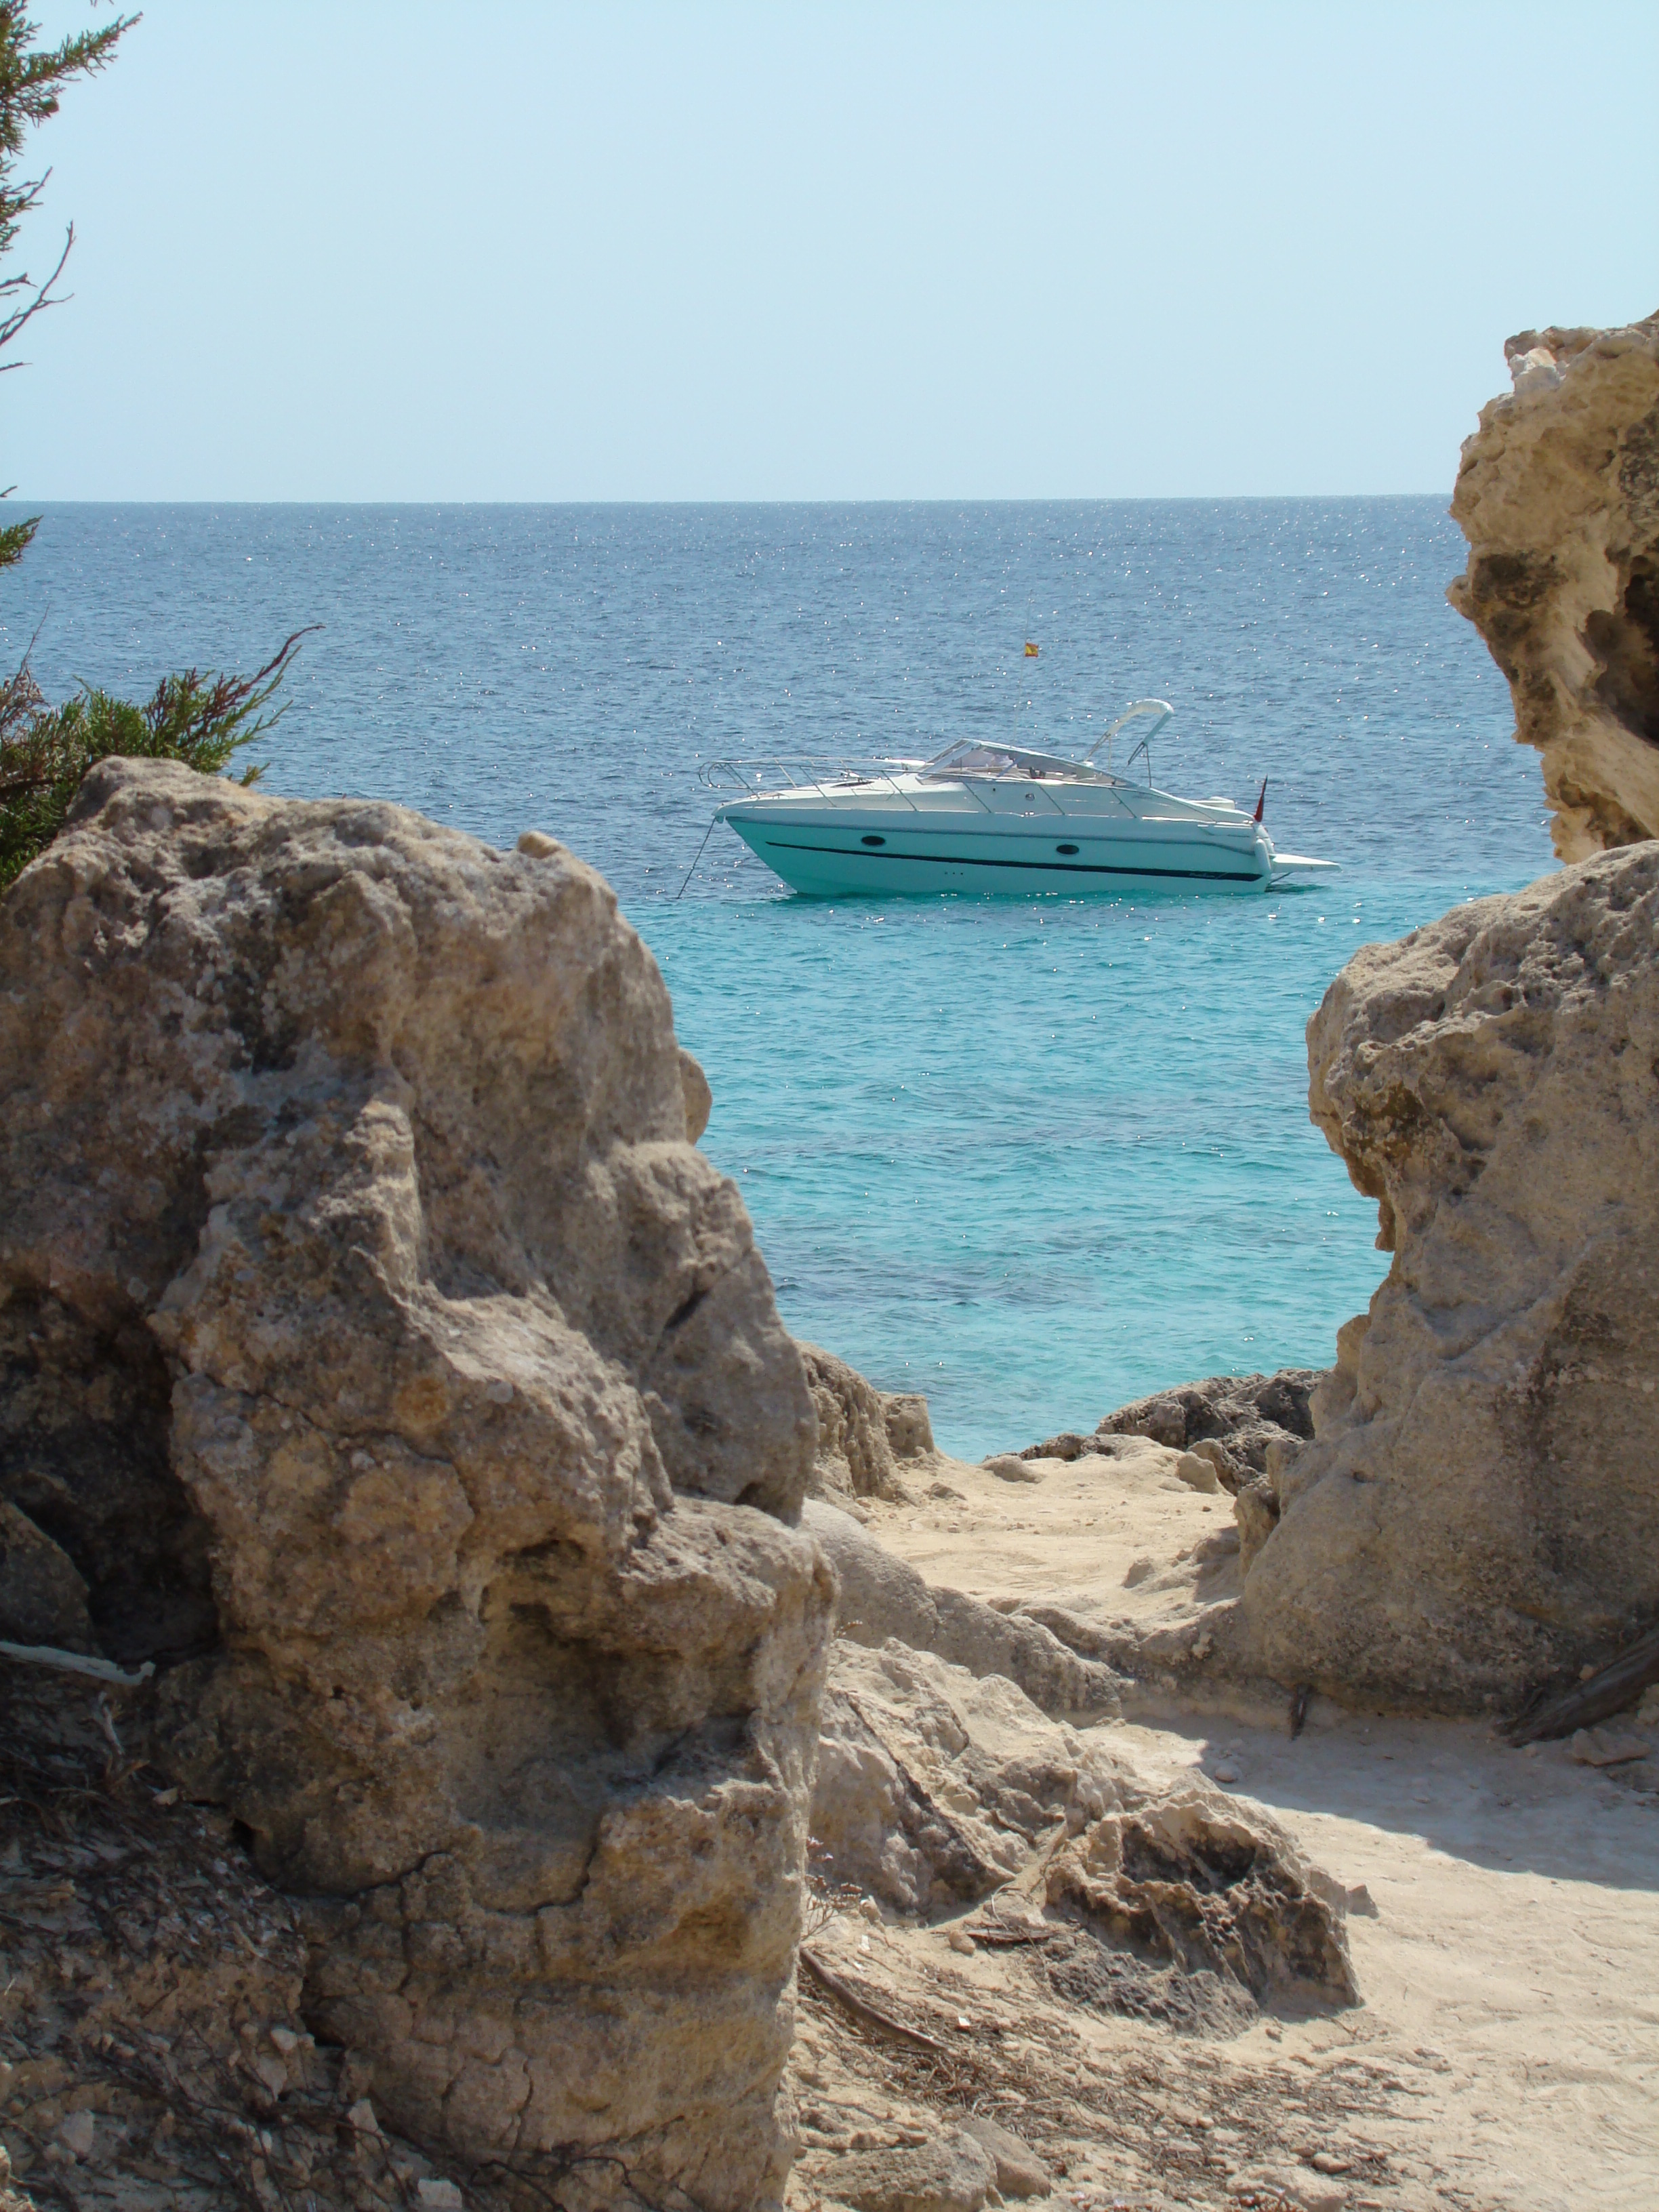
beach, sea, coast, tree, water, rock, ocean, sky, boat, shore, vacation, cliff, cove, inlet, bay, island, tourism, terrain, body of water, cape, promontory, coastal and oceanic landforms